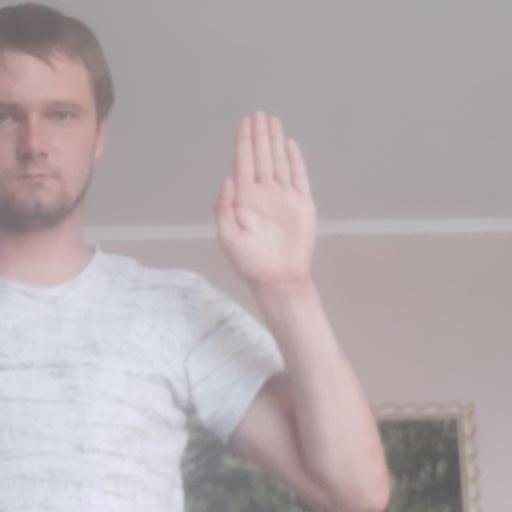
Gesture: stop